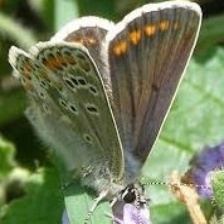
Species: BROWN ARGUS
Butterfly family (ImageNet category): lycaenid_butterfly